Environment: real
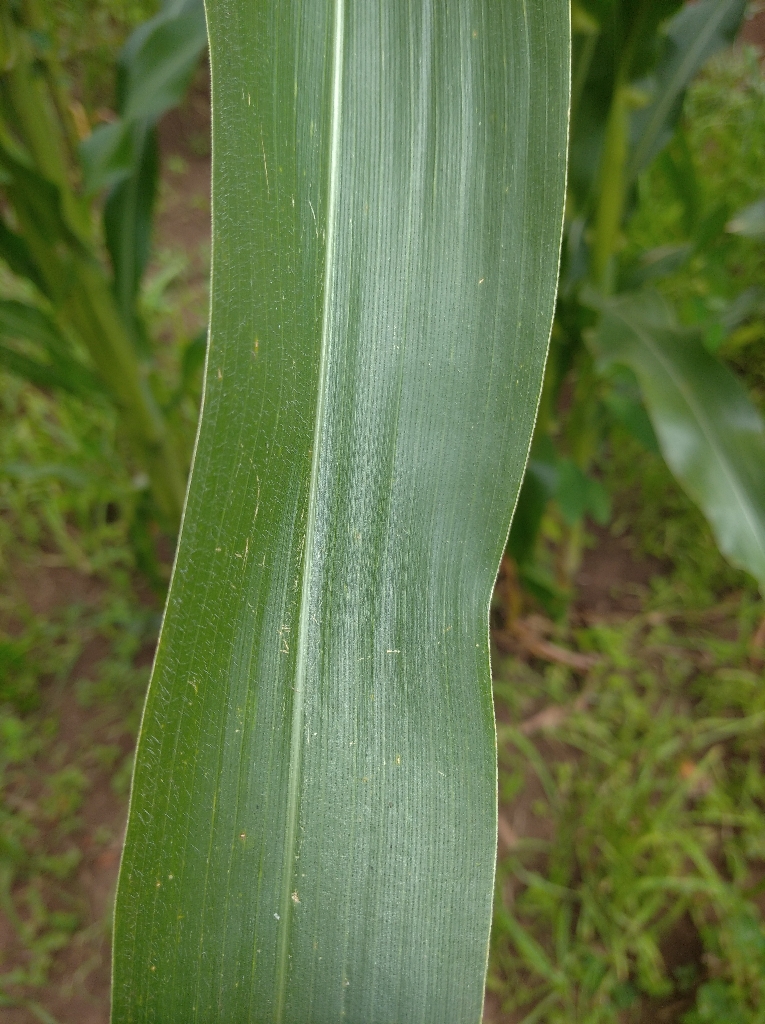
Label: healthy